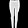
Label: Trouser